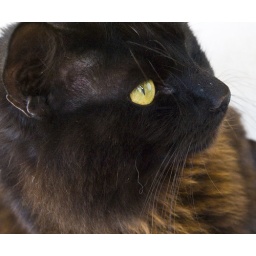
Black cats have a lot of brown in them .